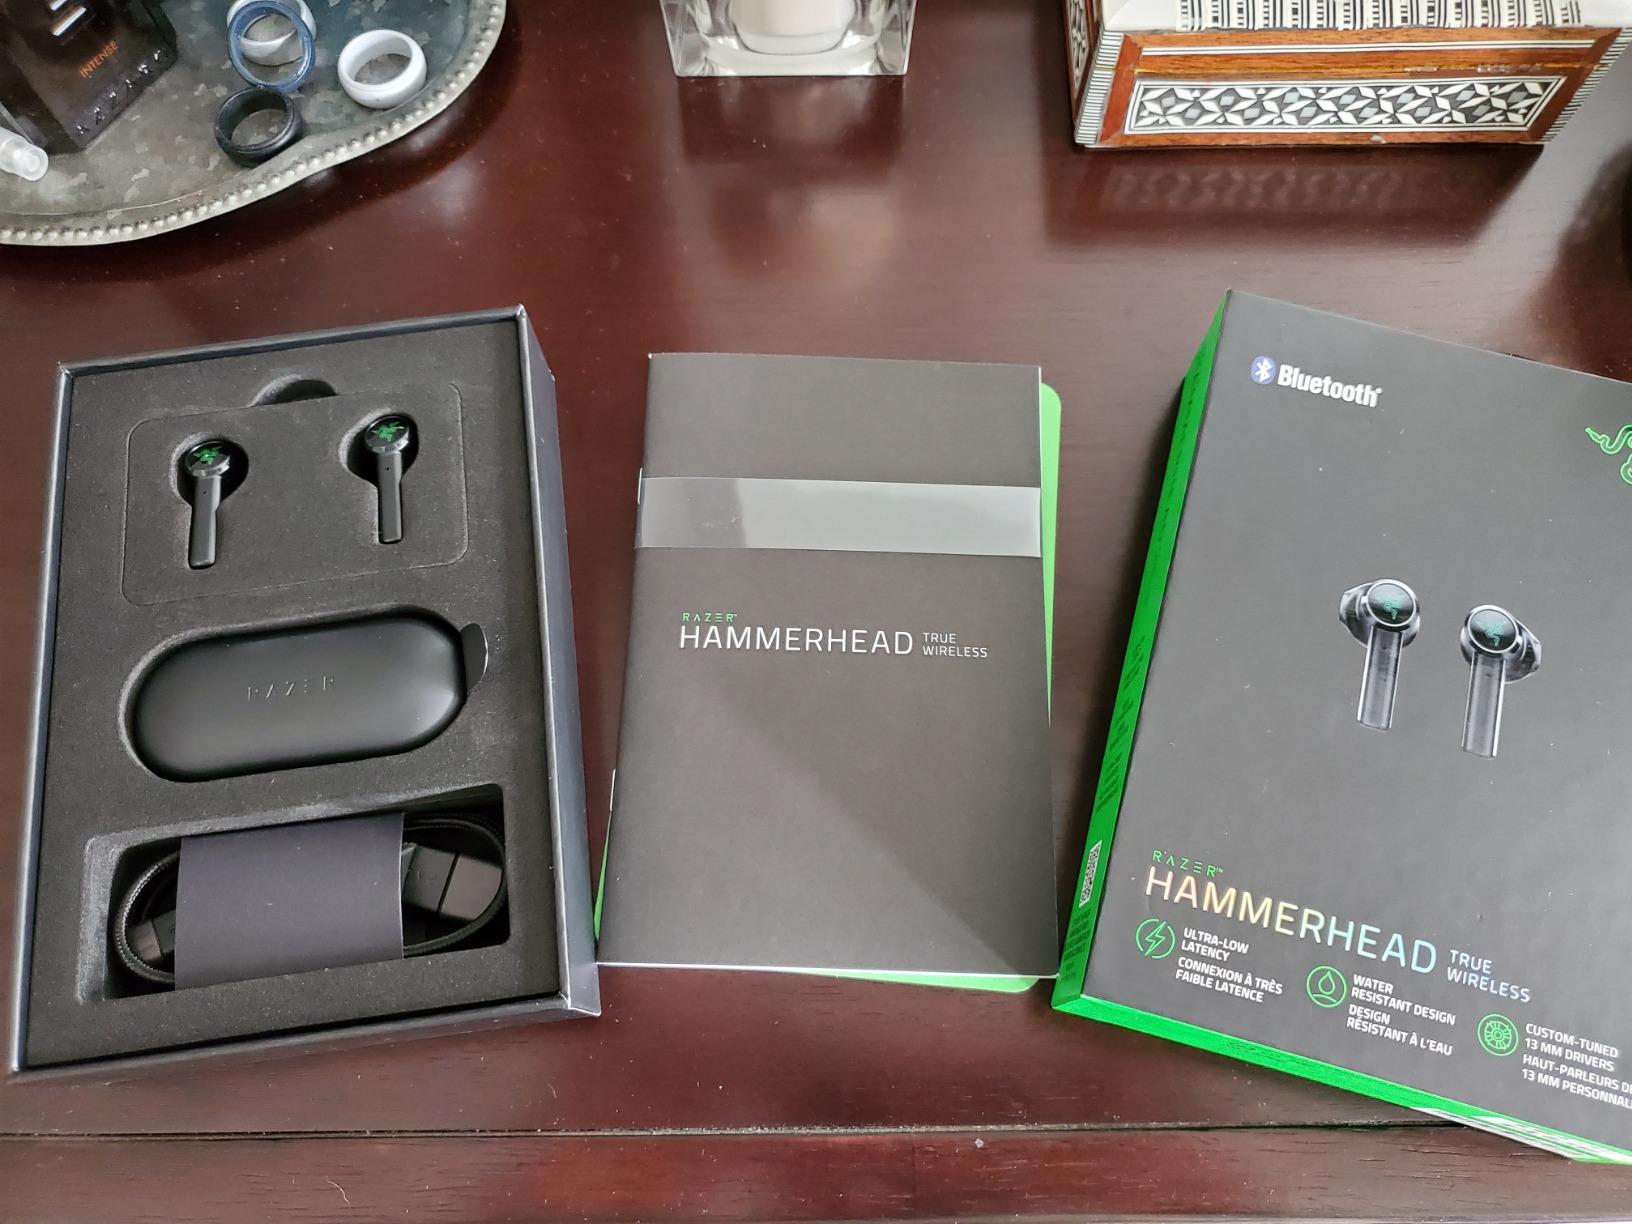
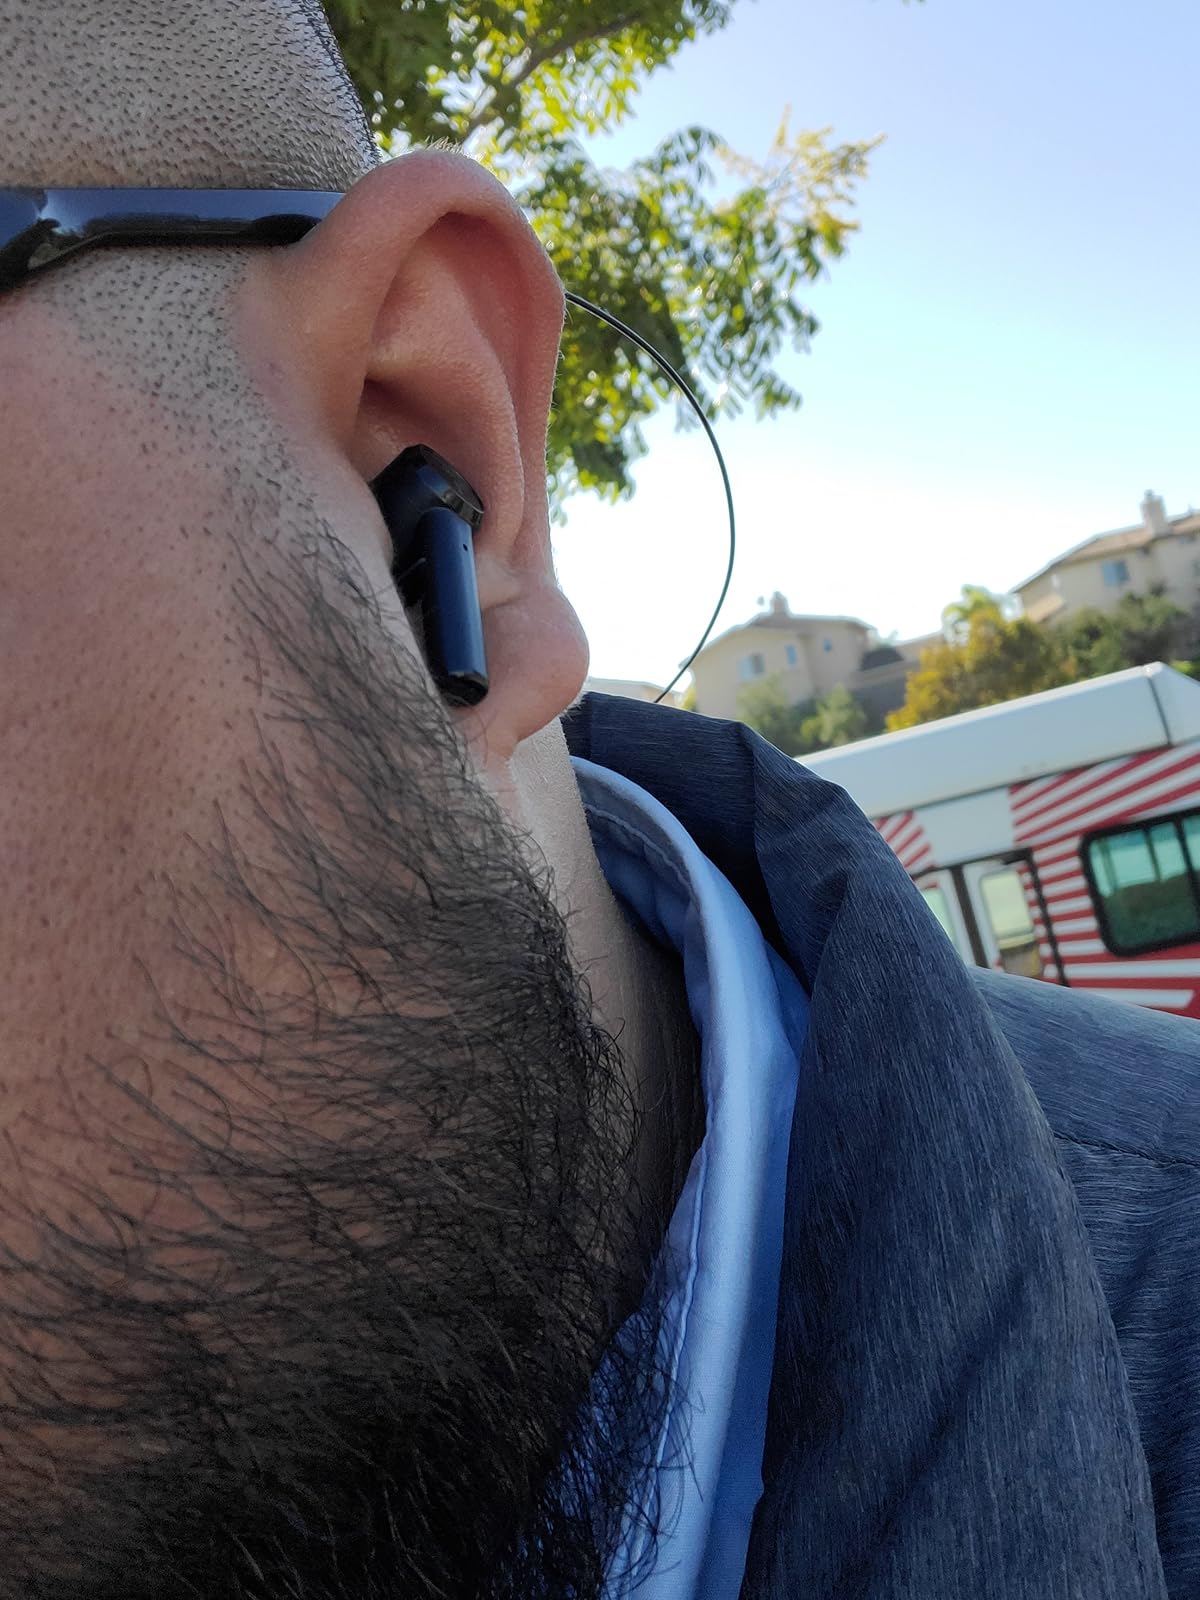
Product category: earbuds
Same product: yes